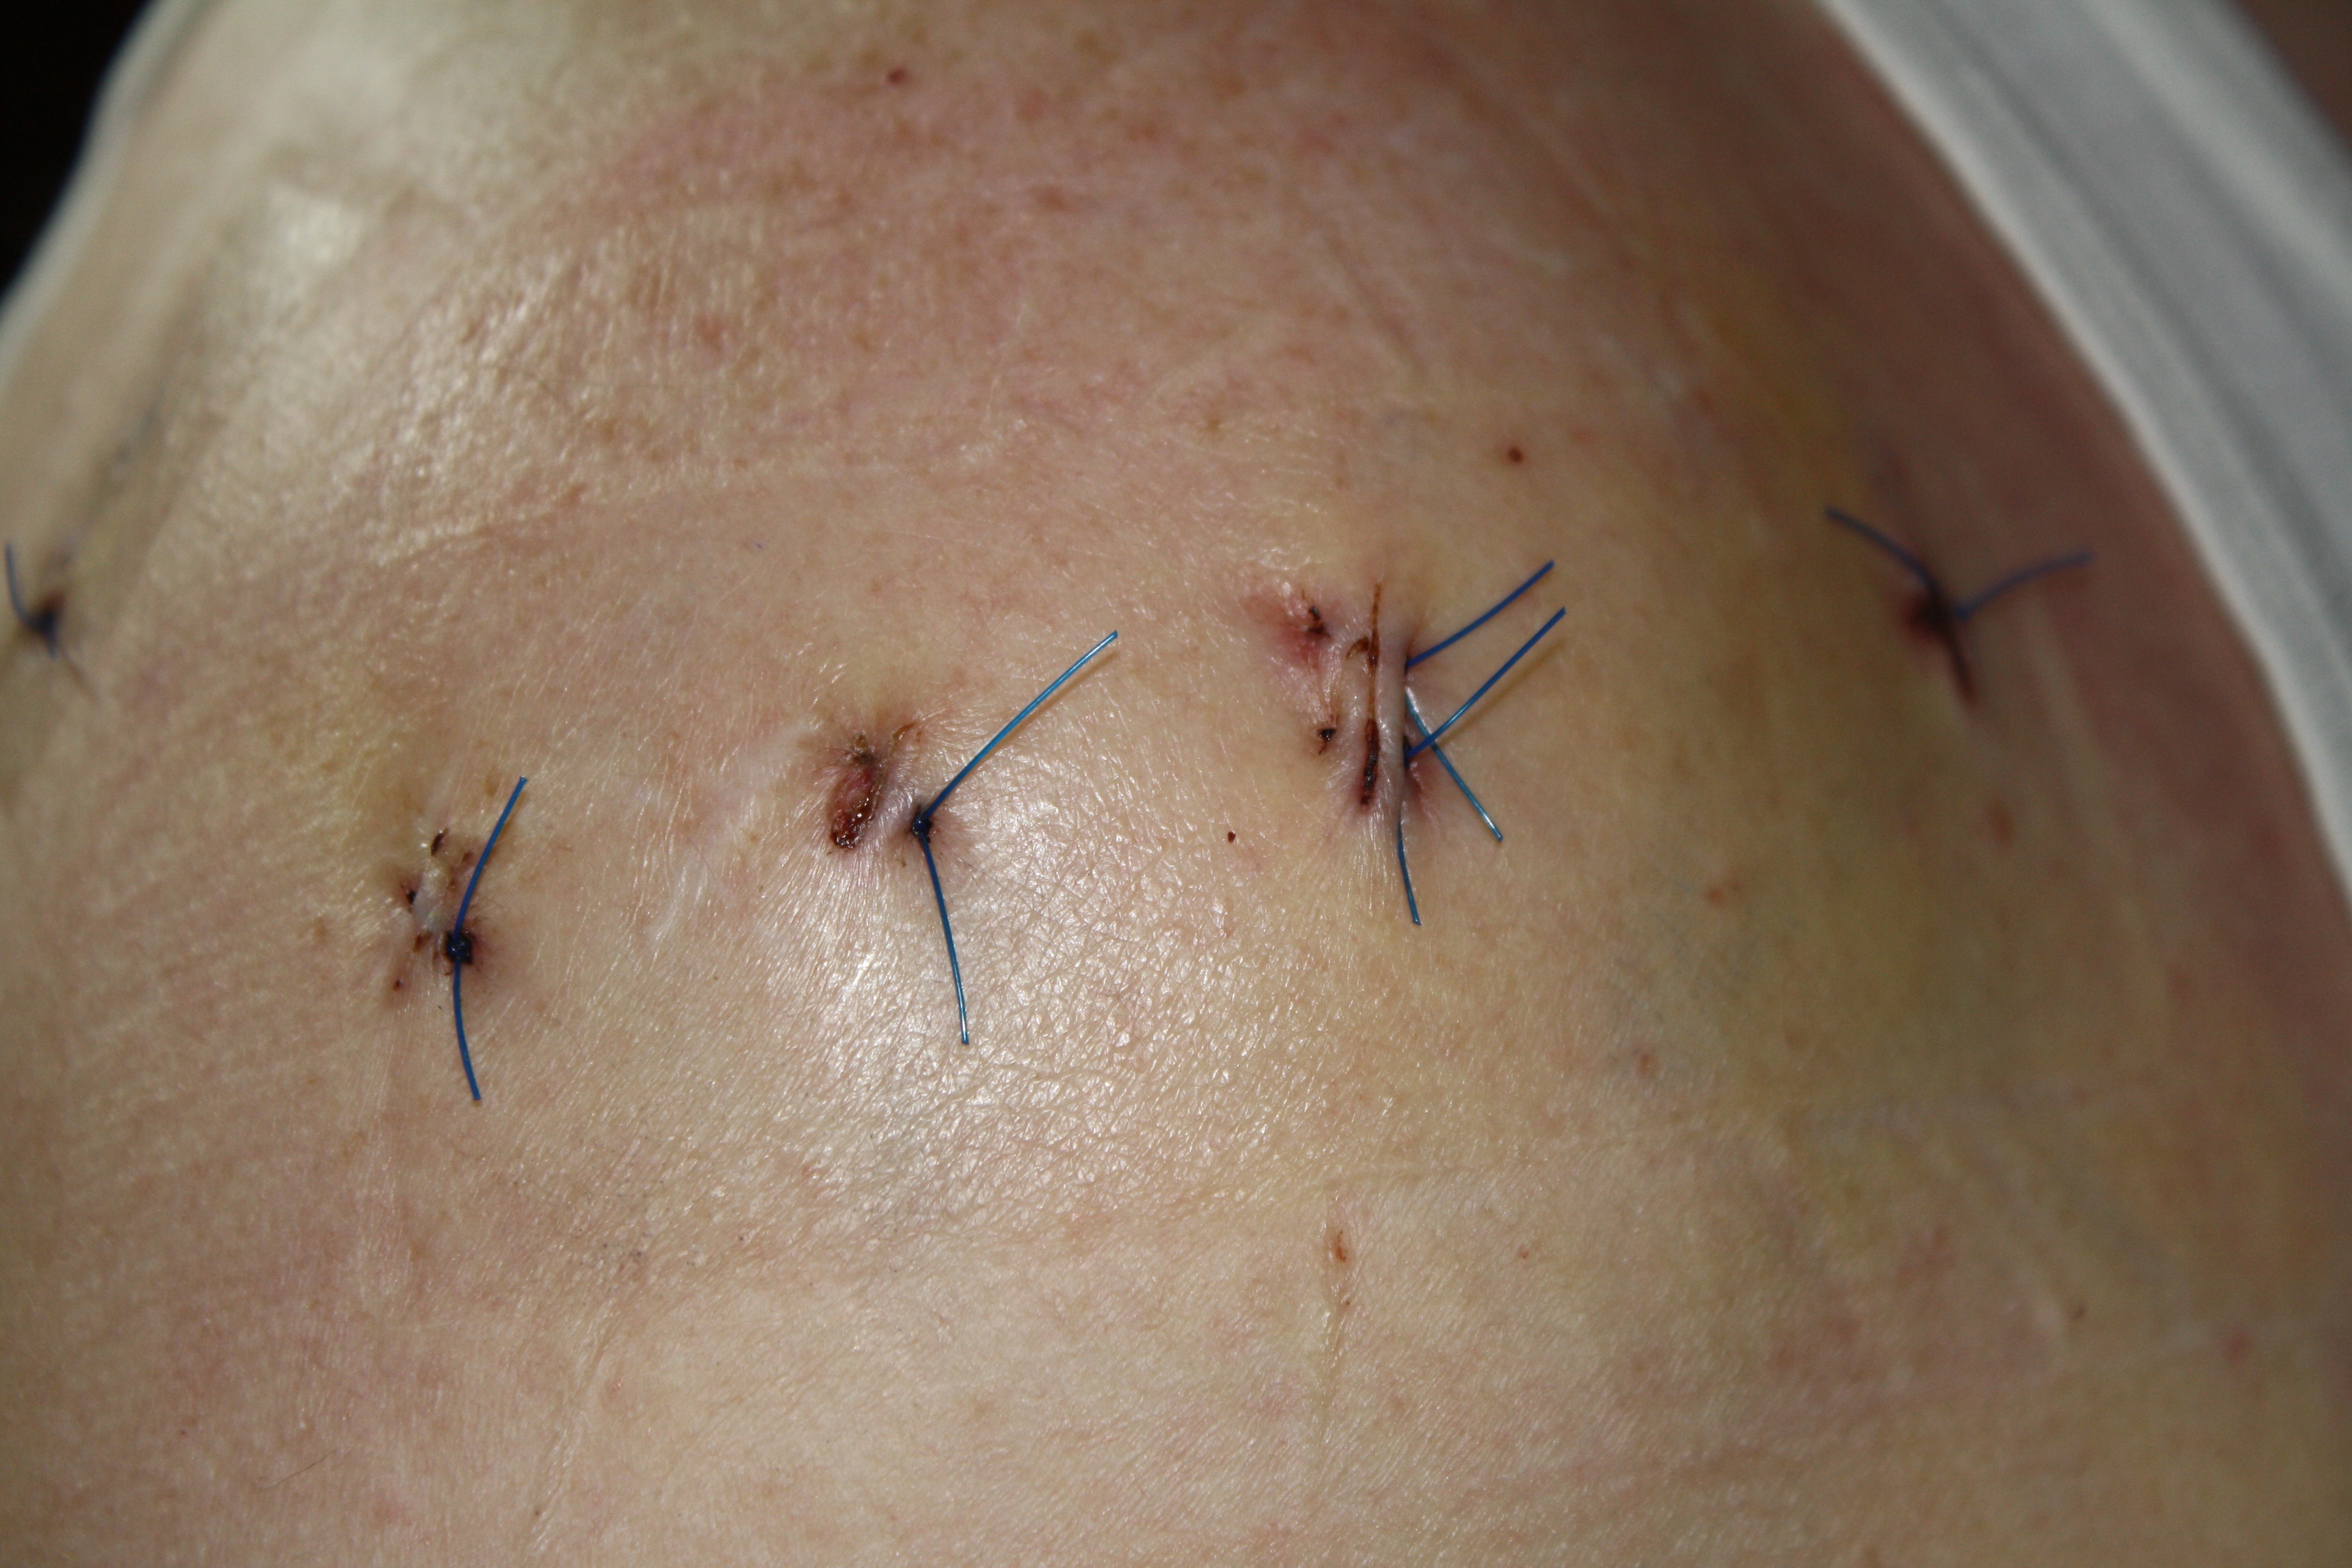
hand, insect, arm, shoulder, invertebrate, chest, sew, close up, human body, skin, pain, organ, pest, intervention, stitches, threads, macro photography, wound, operation, surgeon, sewn, surgical intervention